North Hollywood shootout

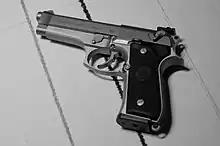
A Beretta 92FS Inox

While still in the parking lot, Mătăsăreanu was shot in the right buttock, the right leg, and the left forearm. A fourth projectile then lacerated his upper right eye socket and prompted him to duck behind the hood of the getaway car in shock; he subsequently abandoned his duffle bag of money, entered the getaway vehicle, and started the engine. As Phillips approached the passenger's side of the getaway vehicle, he was hit in the shoulder and his rifle was struck in the receiver and magazine by bullets fired by police. After firing a few more shots with one arm, Phillips discarded the HK-91 and retrieved the Norinco Type 56 S-1 before exiting the parking lot and retreating onto the street while Mătăsăreanu drove down the road.